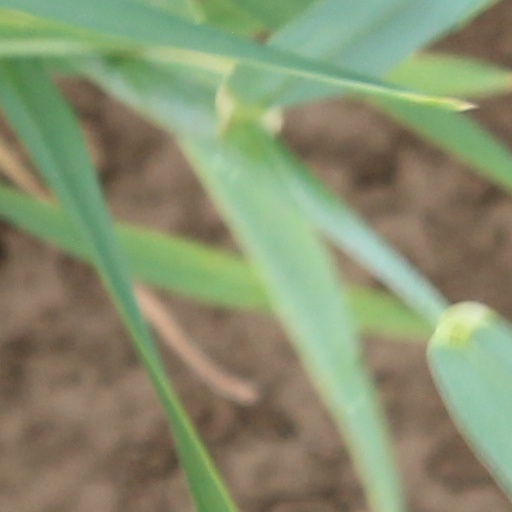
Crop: wheat